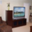
Label: television